Netherlands Carillon

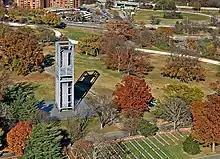
Netherlands Carillon in Arlington County, Virginia

In late 1951, Govert L. Verheul, press officer of the Dutch Ministry of Economic Affairs in The Hague, proposed that the Netherlands present a gift to the United States to commemorate their actions during and after World War II and as a symbol of the two countries' lasting friendship. He came up with the idea of gifting a carillon when washing dishes one night and accidentally clinking wine glasses together. Consequently, a large-scale fundraising campaign was launched, and it received an enthusiastic response. It was eventually endorsed by Queen Juliana. On April 4, 1952, she visited the United States to present a small silver bell to President Harry S. Truman as a token of the carillon that was to come. In ceremonies at Meridian Hill Park in Washington, D.C., the queen spoke of the importance of the small bells of the future instrument: